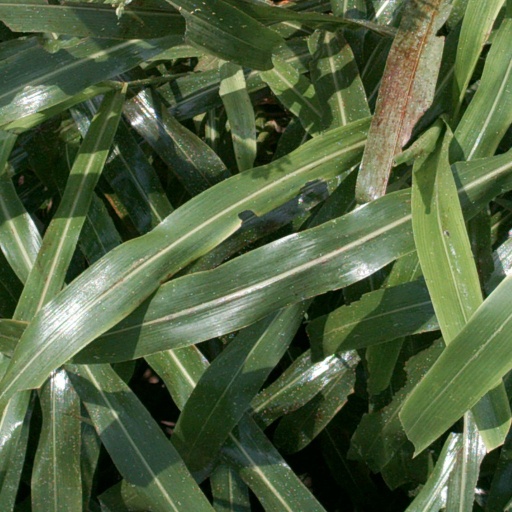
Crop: sorghum